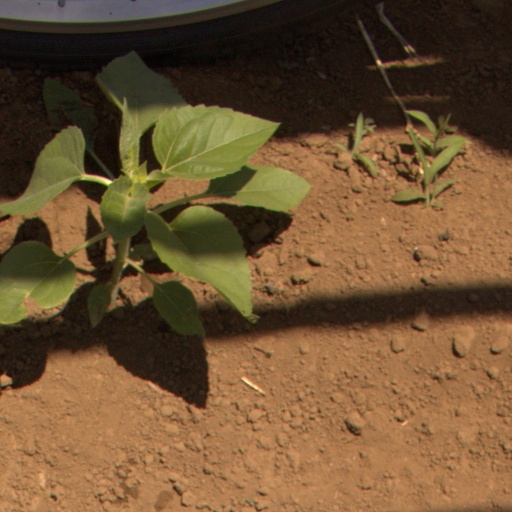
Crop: Jerusalem artichoke